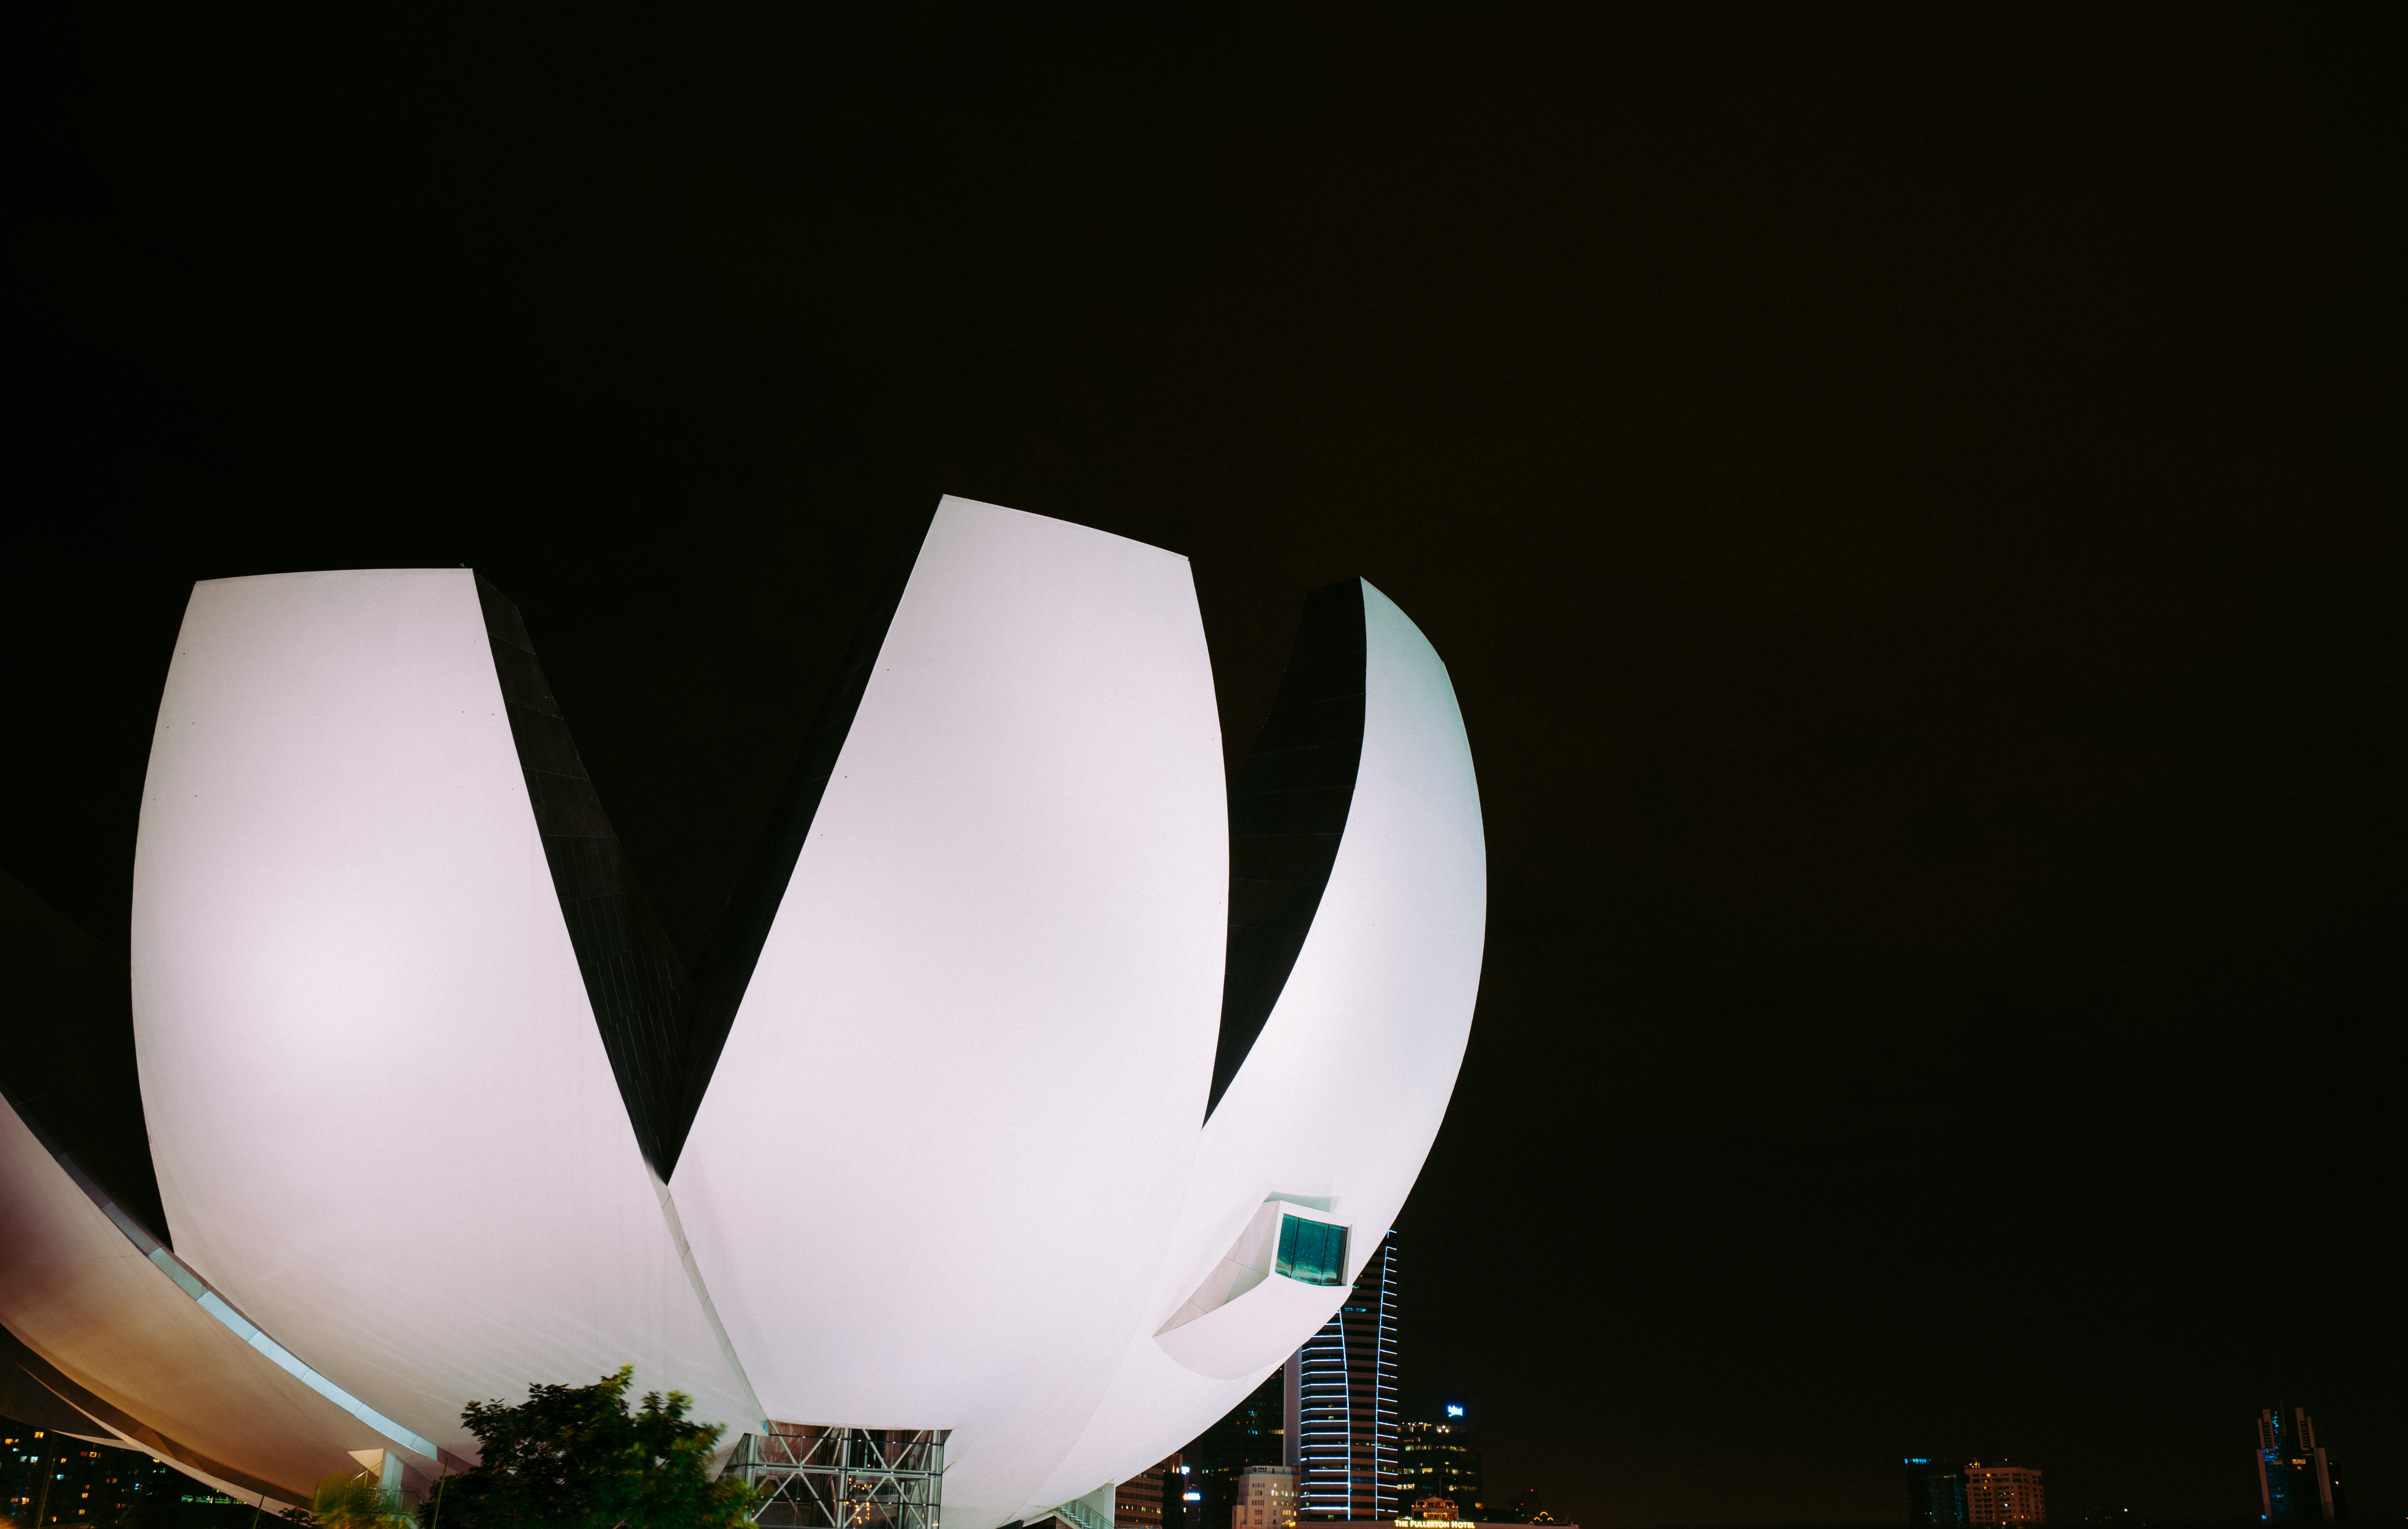
light, architecture, night, building, aircraft, vehicle, lighting, minimal, shape, atmosphere of earth, art science